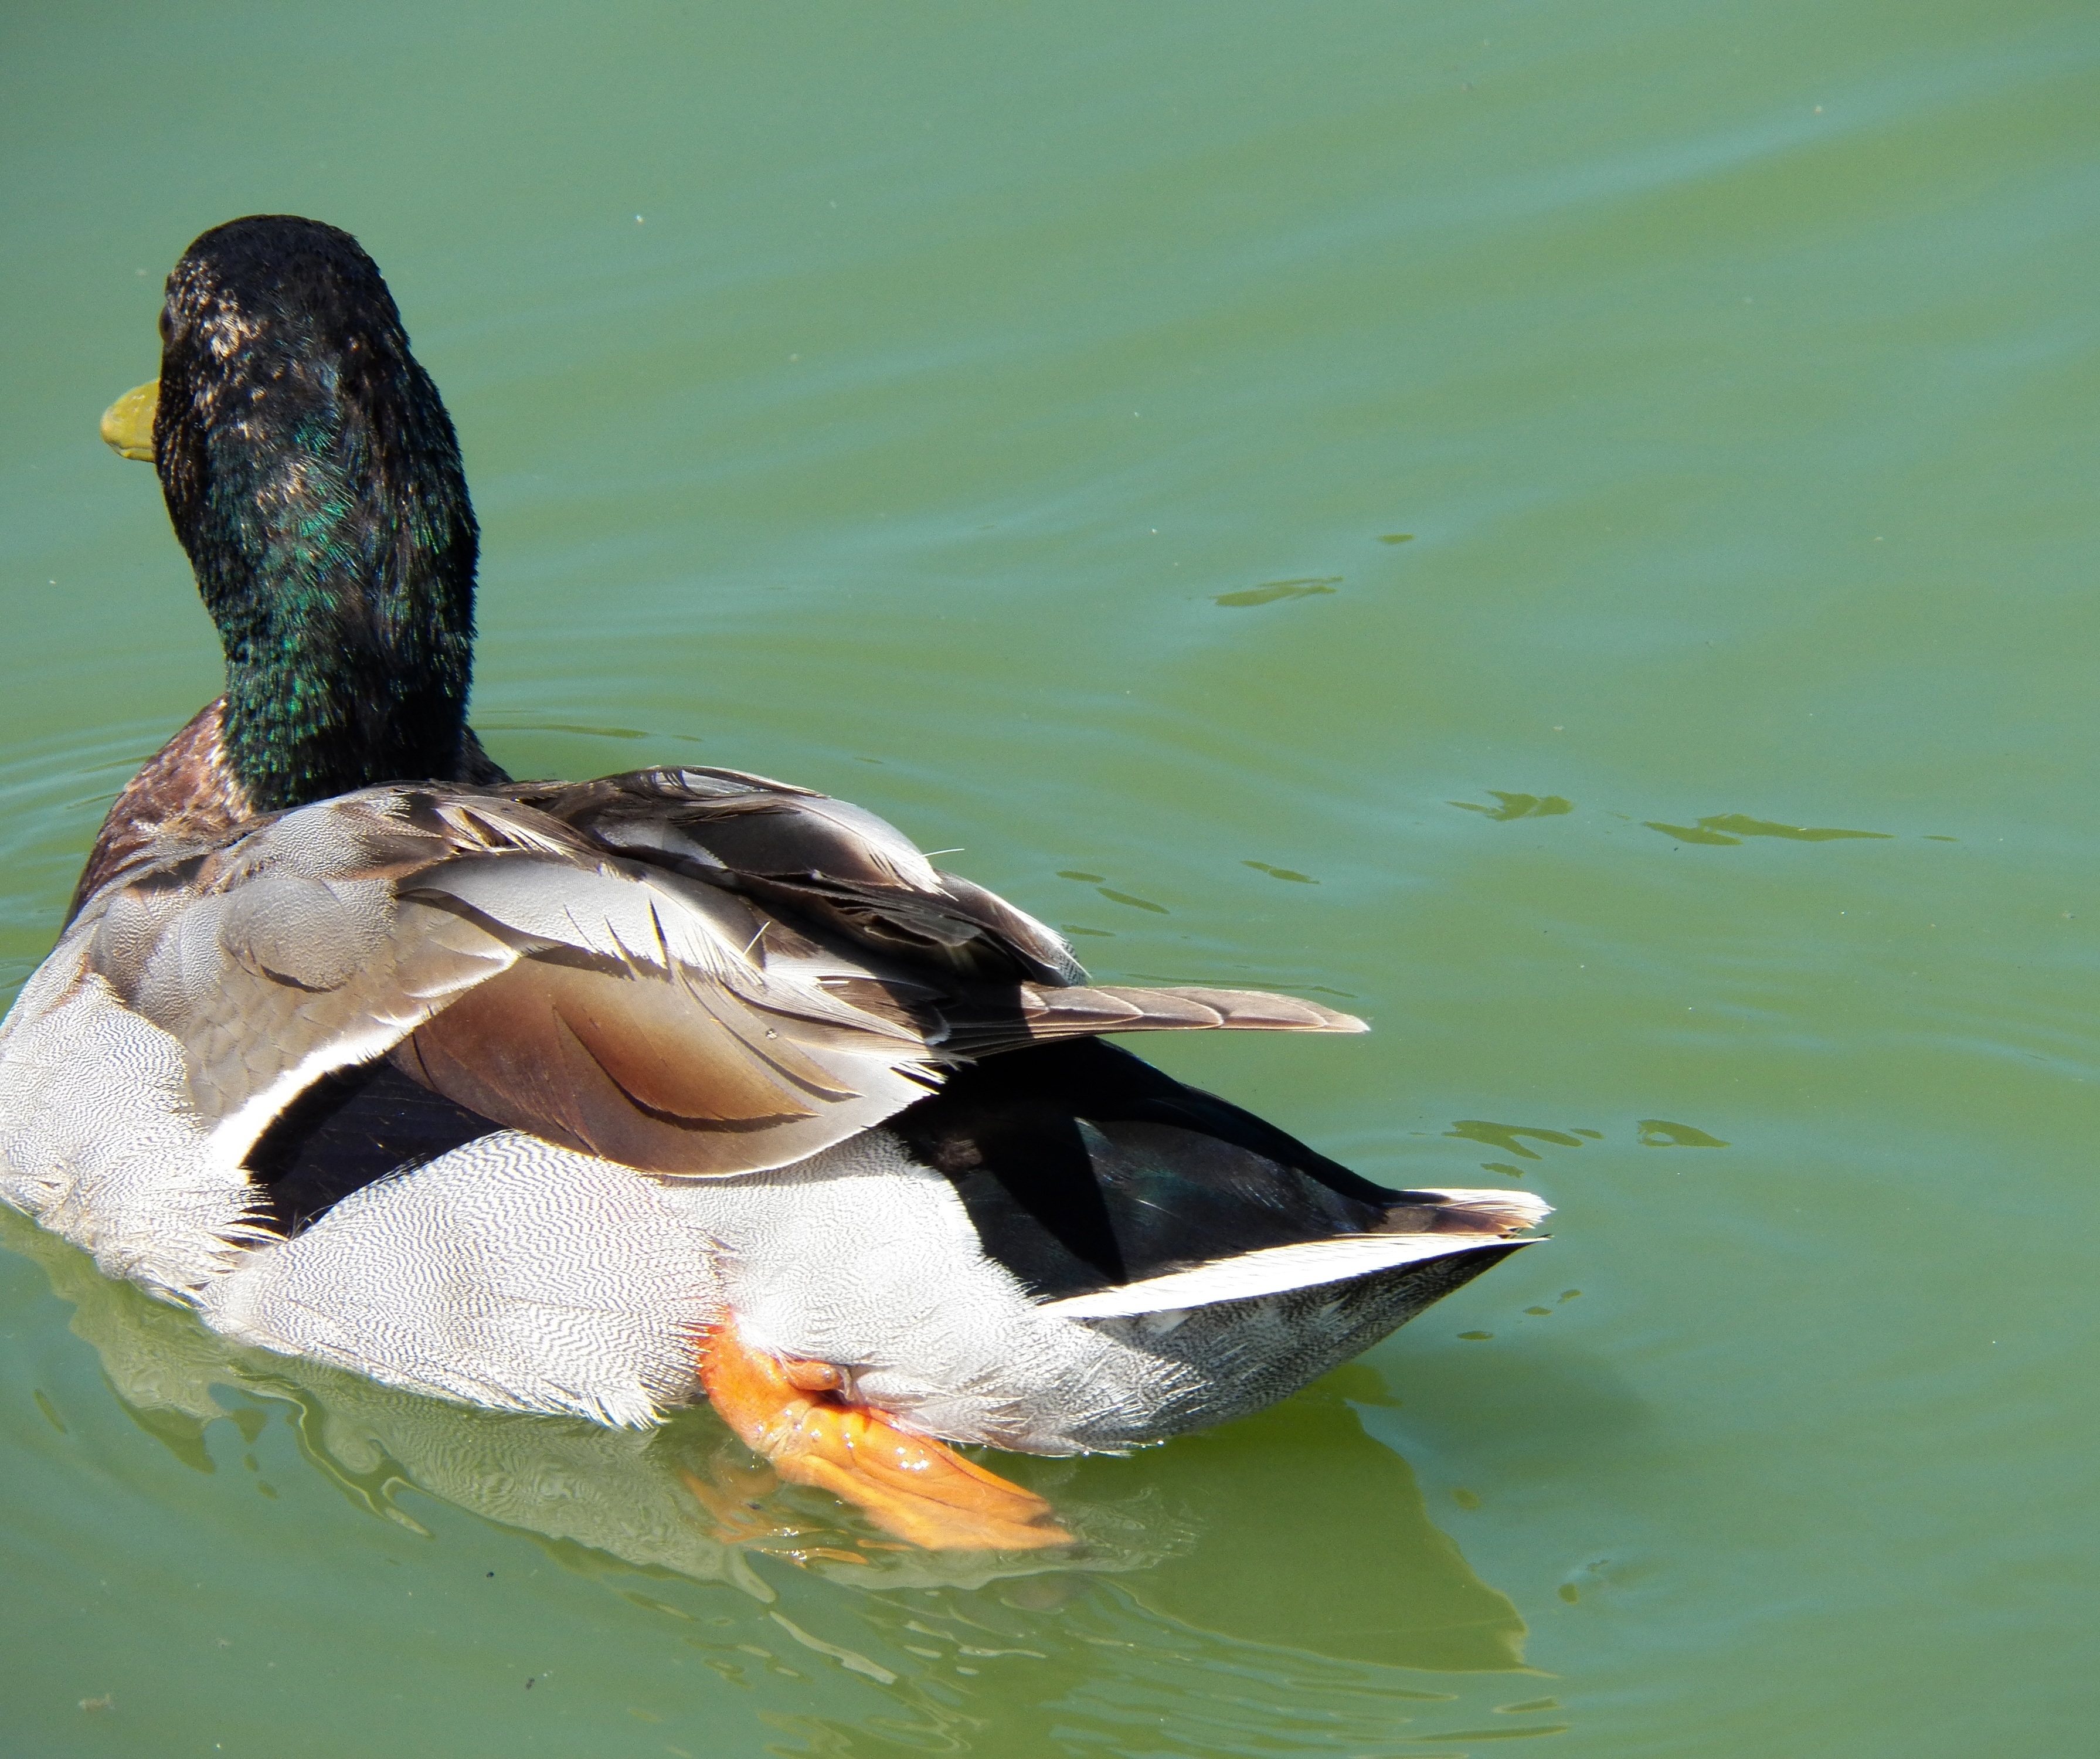
water, nature, bird, wing, pond, wildlife, wild, environment, green, beak, natural, blue, avian, fauna, swimming, ecology, duck, vertebrate, waterfowl, species, water bird, mallard, canard, mergus, mallard duck, ducks geese and swans, seaduck